Tarfaya Wind Farm

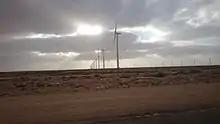
Tarfaya wind farm in 2019

Tarfaya Wind Farm is a wind farm in Morocco, located in 20 km from Tarfaya. It was developed by Tarec (Tarfaya Energy Company), a 50/50 joint venture of Nareva Holding and International Power Ltd. Tarfaya Wind Farm is owned and operated by a 50:50 joint venture between the GDF SUEZ and Nareva Holding and it is Africa's 2nd largest capacity wind farm after Lake Turkana Wind Power Station, with 131 wind turbines, each generating 2.3 Megawatts of power, and a total installed capacity of 301 MW. It was on the list of ten “Most Outstanding African Projects in 2015”, a ranking by Jeune Afrique magazine.